GWR 1076 Class

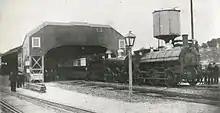
Locomotive 1256 with the last broad gauge service at Truro in 1892

Ten locomotives were built in 1876 with broad gauge wheels outside the standard double frames. Five more broad gauge locomotives were built in 1878, while from 1884 another 35 were converted from standard gauge to broad. All were eventually converted back to standard gauge.